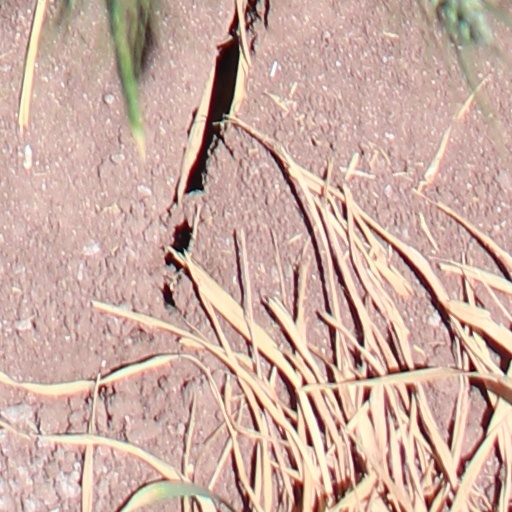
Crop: wheat